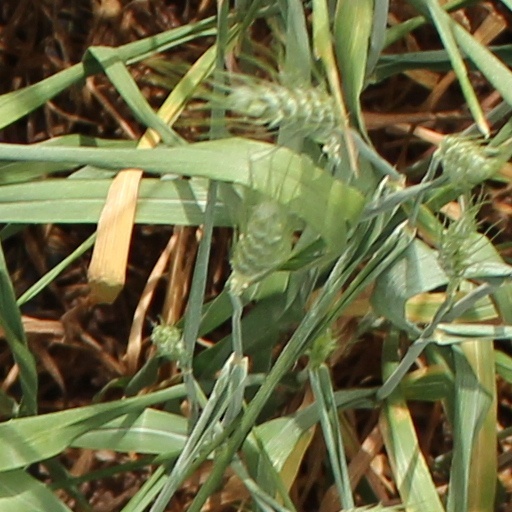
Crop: wheat